Avignon University

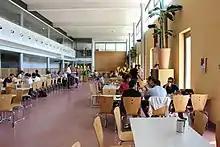
Sainte-Marthe Dining Hall

Avignon University has several Centre régional des œuvres universitaires et scolaires student residences and dining halls, as well as a number of student clubs and organisations.